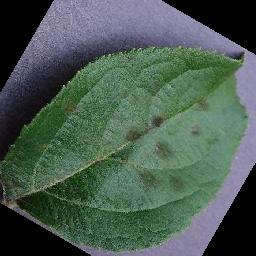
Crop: apple
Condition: scab